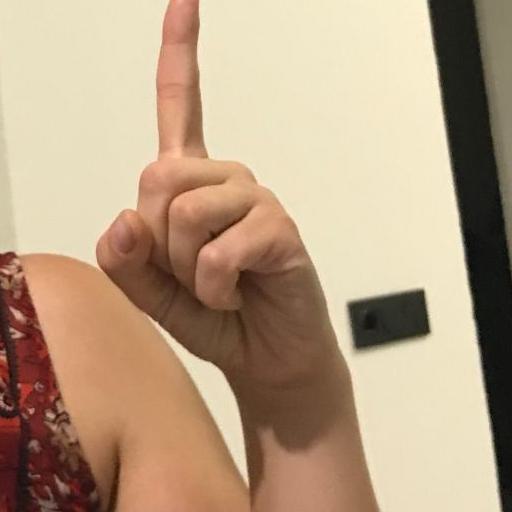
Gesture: one